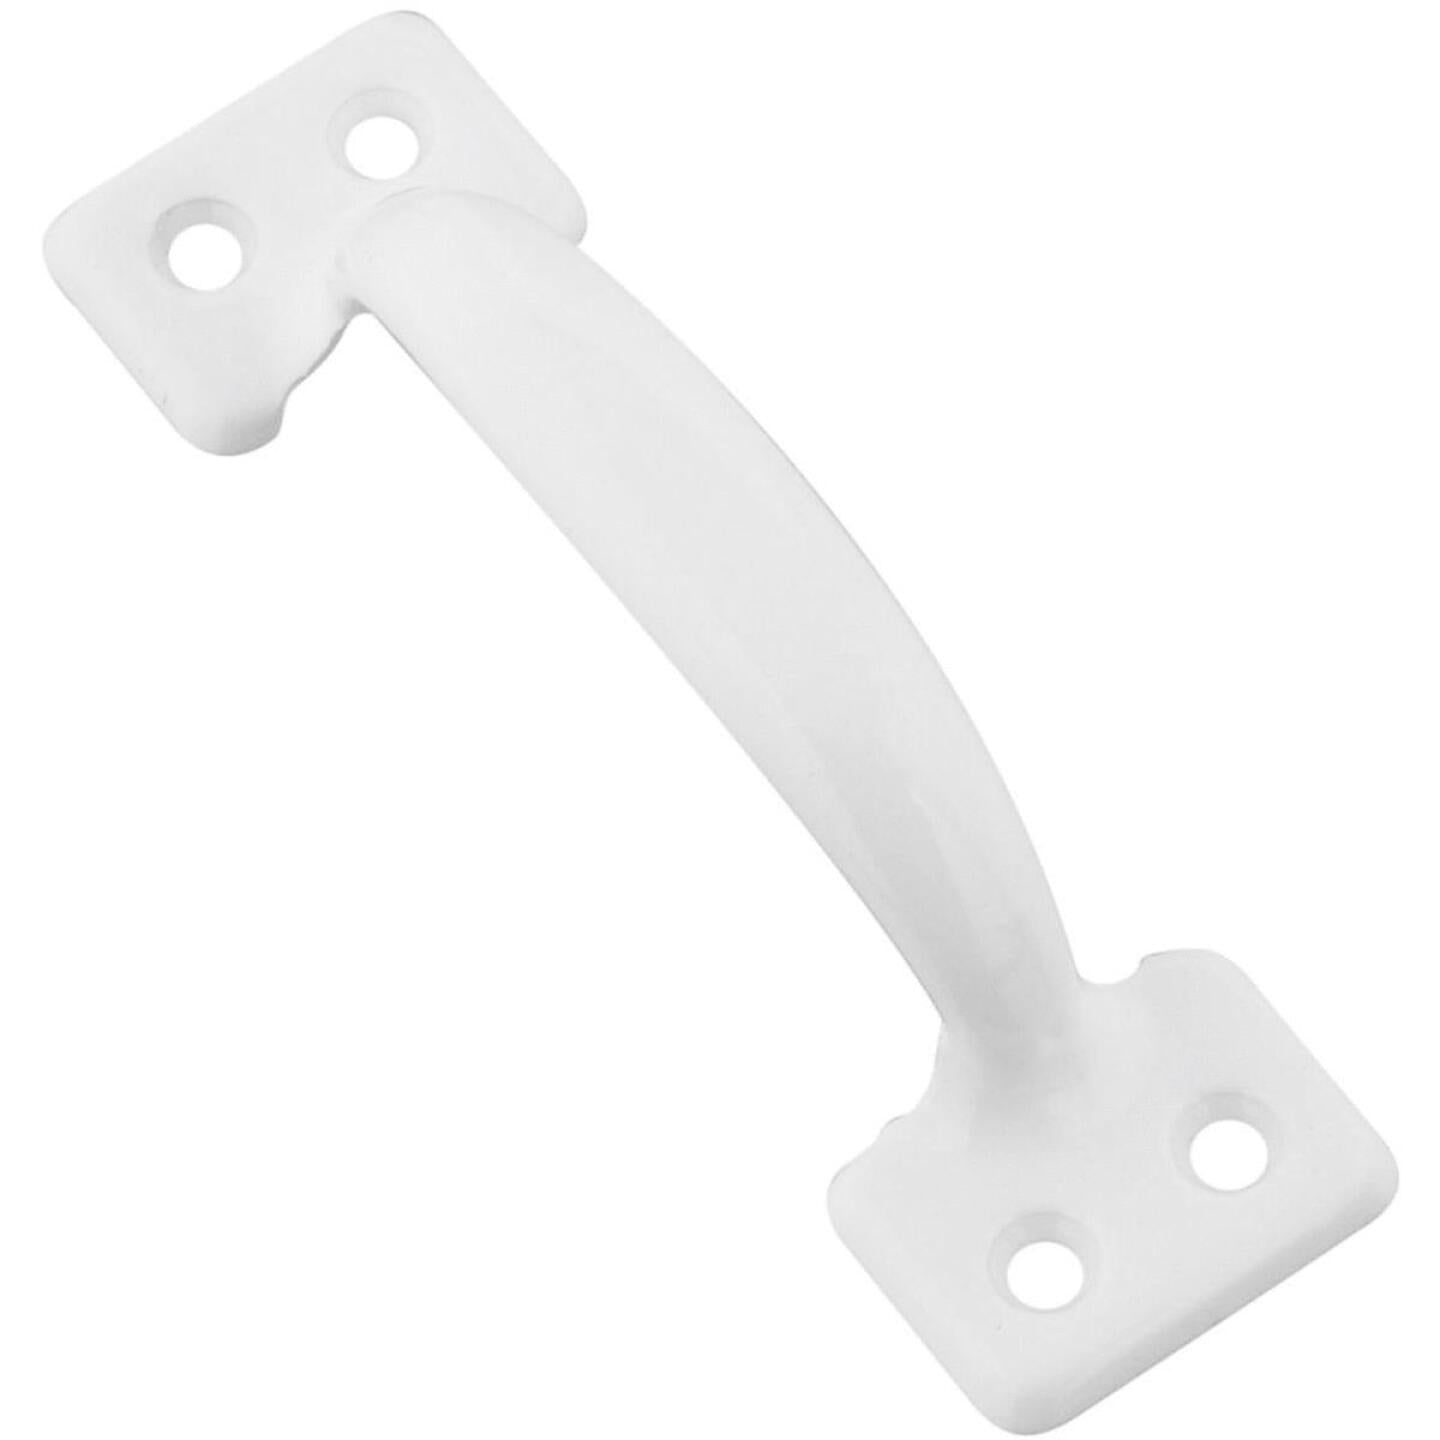
National V170 4 In. White Window Sash Lift
Brand: National
National Catalog Model V170. Cold-rolled steel. Bar-type pull/lift designed for windows, cabinets, doors, drawers, etc. Offers attractive easy-grip design. Fits a variety of applications. 4' overall length. Packed with screws.
Category: Hardware > Building Materials > Window Hardware > Window Cranks